KRQV

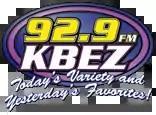
"92.9 KBEZ" logo used until 2010.

KBEZ first signed on the air in March of 1964 as KAKC-FM, the sister station to AM 970 KAKC (now KCFO). At first, it simulcast the AM station's programming but by the summer of 1977, it was airing an easy listening format, taking the call sign KBEZ, with the last two call letters signifying "Easy." Over time, the number of instrumental easy songs decreased and the soft vocals increased, moving the station to a soft adult contemporary music format.